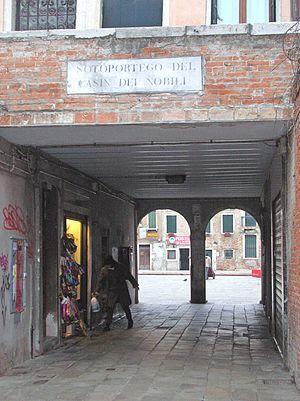
Un sotoportego ou sottoportego, dénommé également sottoportico ou sottovolto est un passage public traversant des édifices privés de Venise et qui met en communication les « calli », les « campielli » et les « corti ». Ce passage couvert pour les piétons, généralement au plafond bas, est un élément caractéristique de l'urbanisme de cette ville : les autorités vénitiennes imposaient aux propriétaires privés de laisser ce type de passage mais ces derniers avaient le droit de le faire aussi étroit que possible, les plus aisés pouvant faire réaliser des sotoportegi plus importants, signes ostentatoires de richesse.